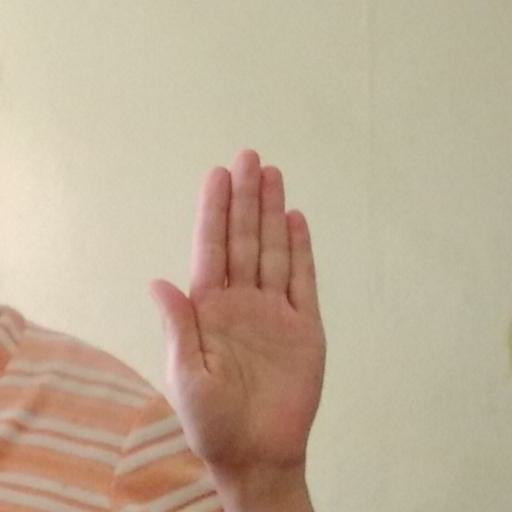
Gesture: stop